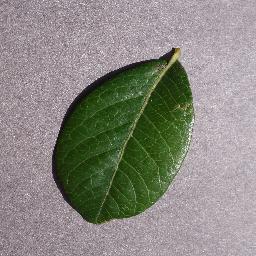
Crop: blueberry
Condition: healthy